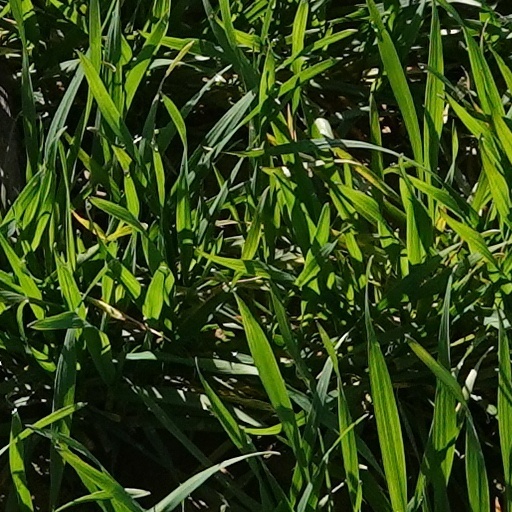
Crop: wheat